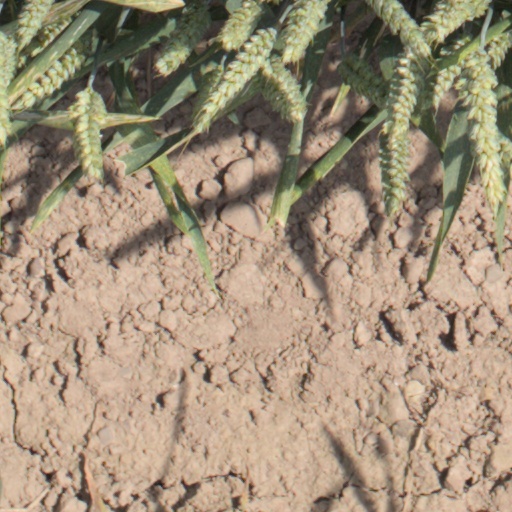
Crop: wheat